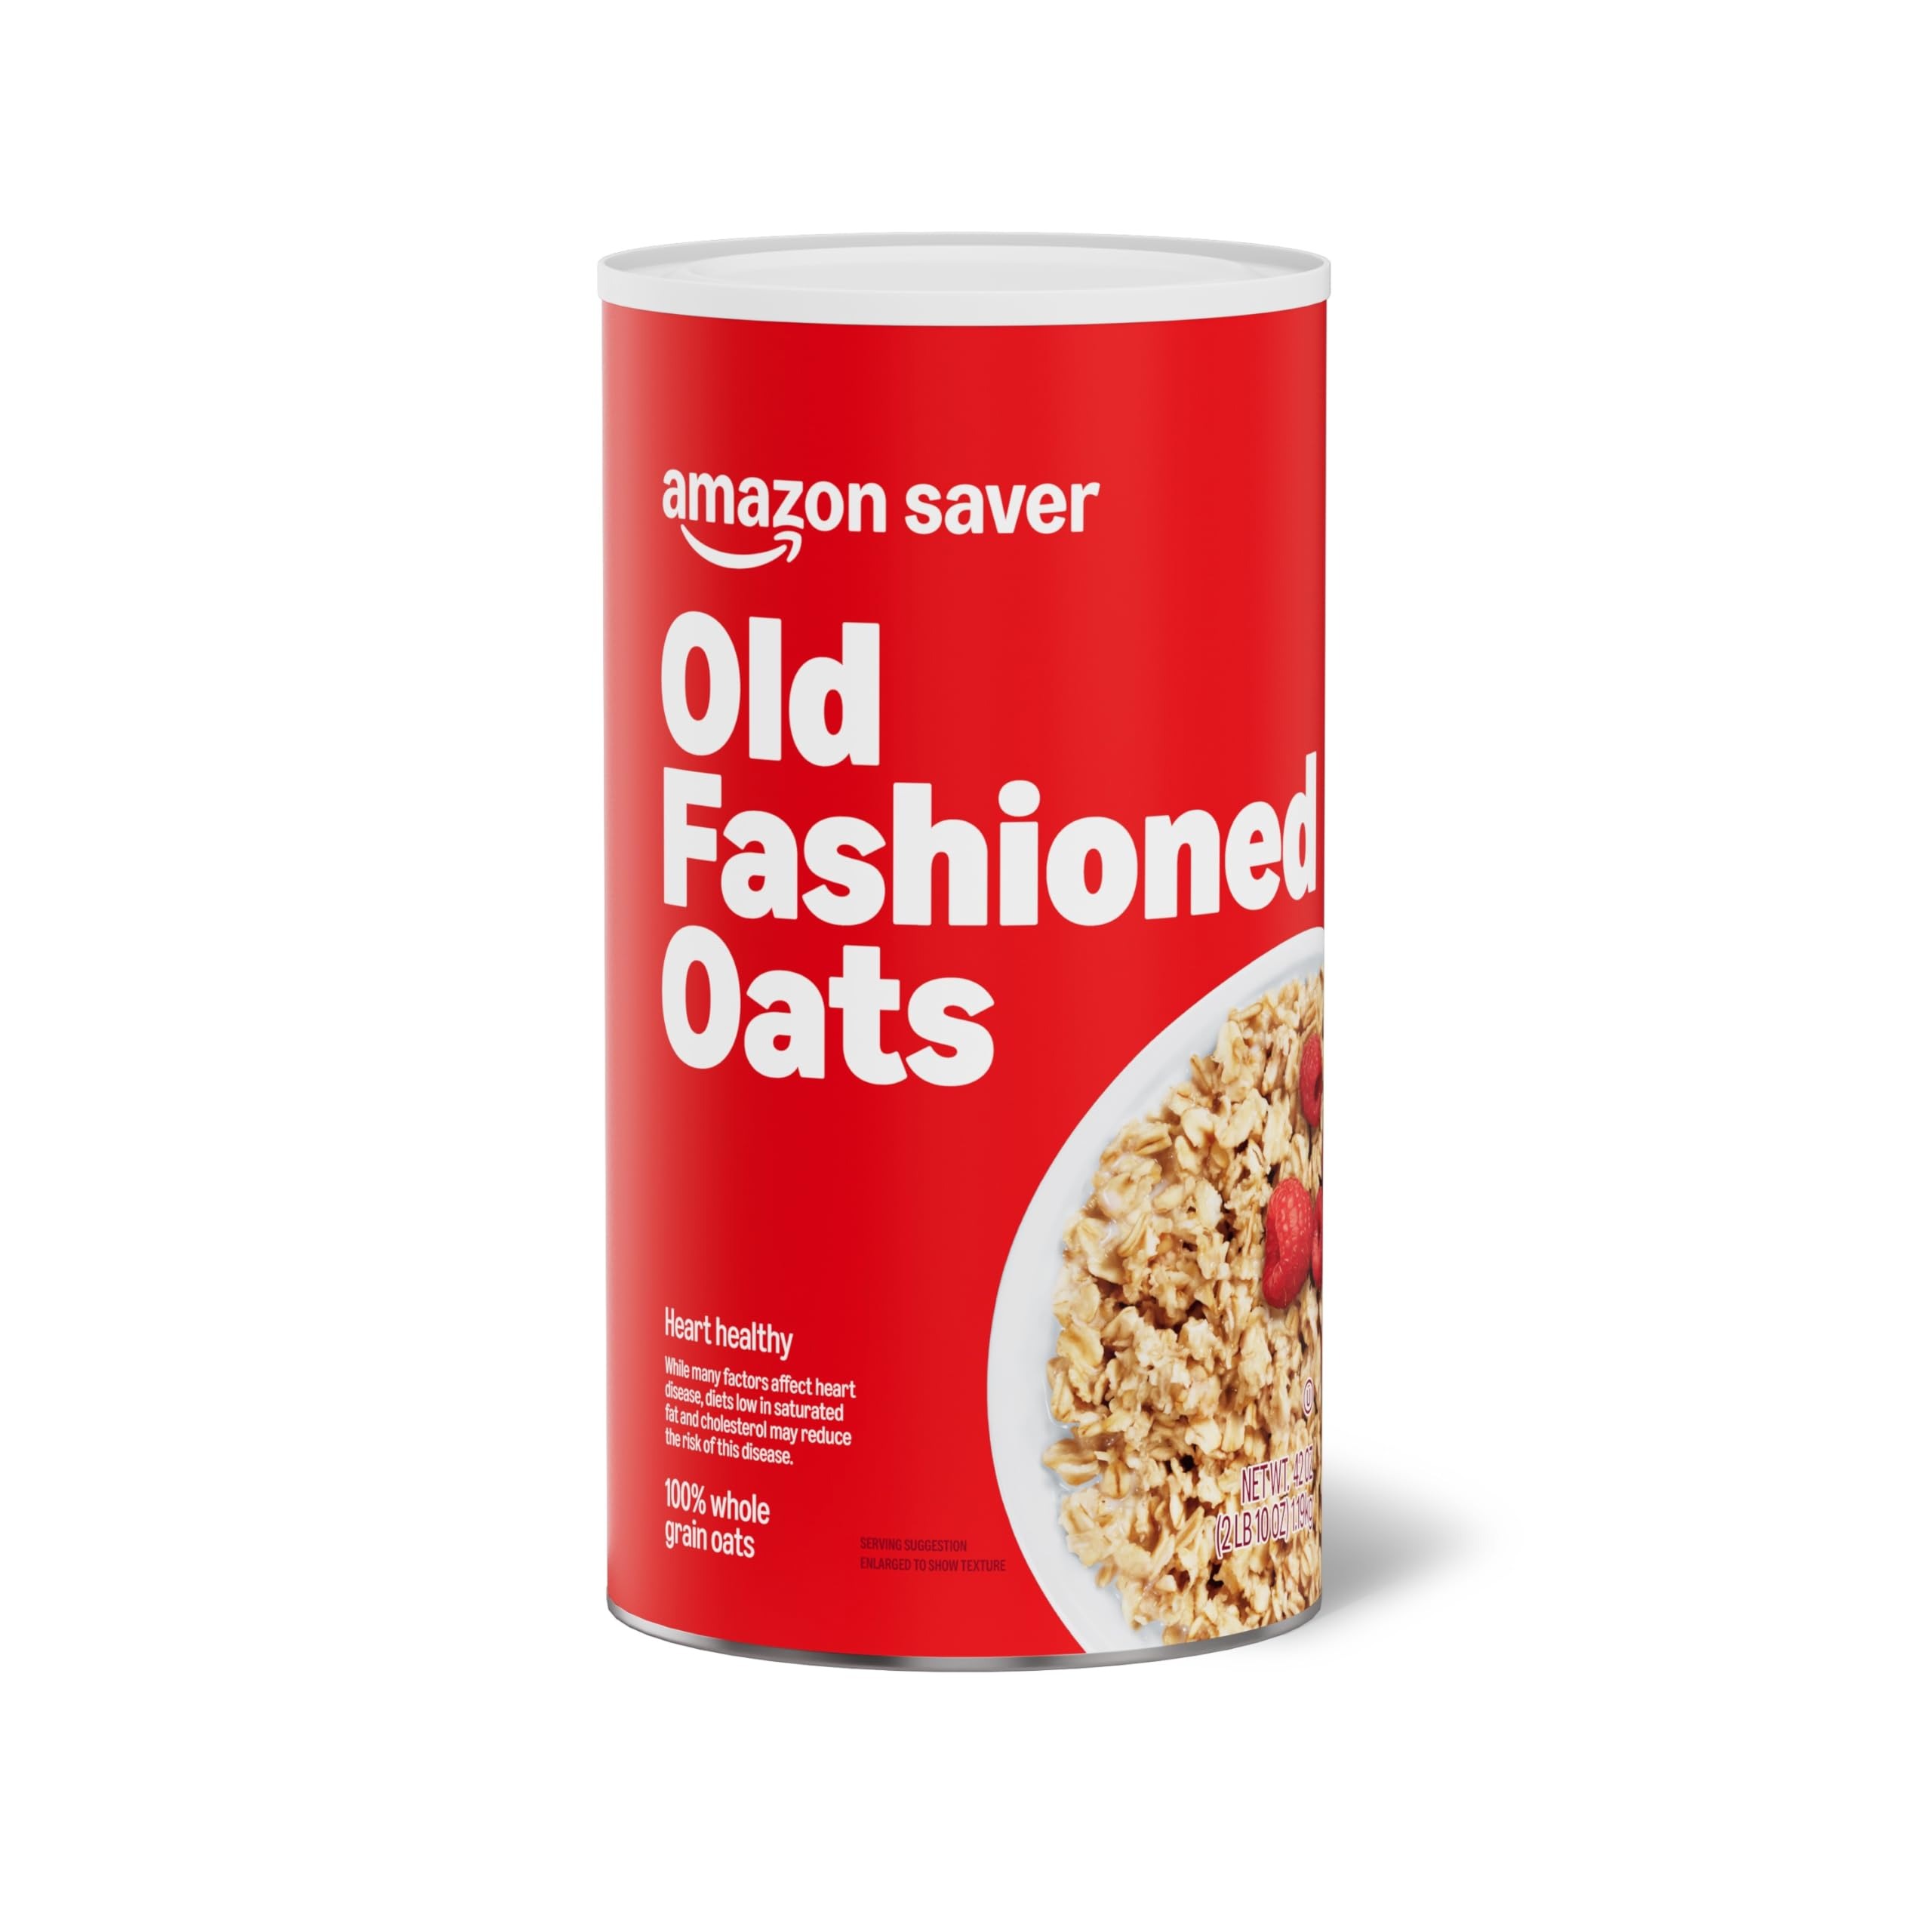
Item Name: Amazon Saver, Old Fashioned Oats, 2.6 Lb (Previously Happy Belly, Packaging May Vary)
Bullet Point 1: One 42 ounce container of Old Fashioned Oats
Bullet Point 2: Some of your favorite Happy Belly products are now part of the Amazon Saver brand! Although packaging may vary during the transition, the ingredients and product remain the same. Thank you for your continued trust in our brands
Bullet Point 3: With Amazon Saver, you’ll find affordable staples without the frills. Our essentials will help your grocery budget go further
Bullet Point 4: Shop smarter with Amazon Saver
Value: 42.0
Unit: Ounce

Price: 4.12